Nayland College

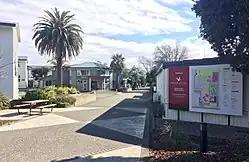
Nayland College's central driveway and library, August 2017

Nayland College is a coeducational state secondary school located in Stoke, Nelson, New Zealand. It is one of three secondary schools in Nelson that are coeducational. The school was officially opened on 3 February 1966.